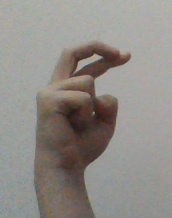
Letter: zay